Arrano beltza

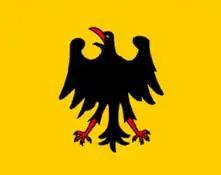

Some Spanish nationalist organisations of neo-fascist character (specifically the AUN), have on a few occasions used the "arrano beltza" as well, presenting it as a symbol of Spanish unity. For this idea, they allege that Sancho III ruled most of Christian Spain, from León to Barcelona, and that he was cited as "Rex Hispanorum Regum", that is, "King of the Kings of the Hispanians".